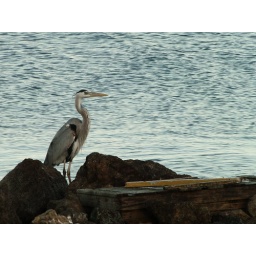
A bird sits perched on a rock on the beautiful Magdalena Island in Baja California Sur Mexico. Ave en Isla Magdalena